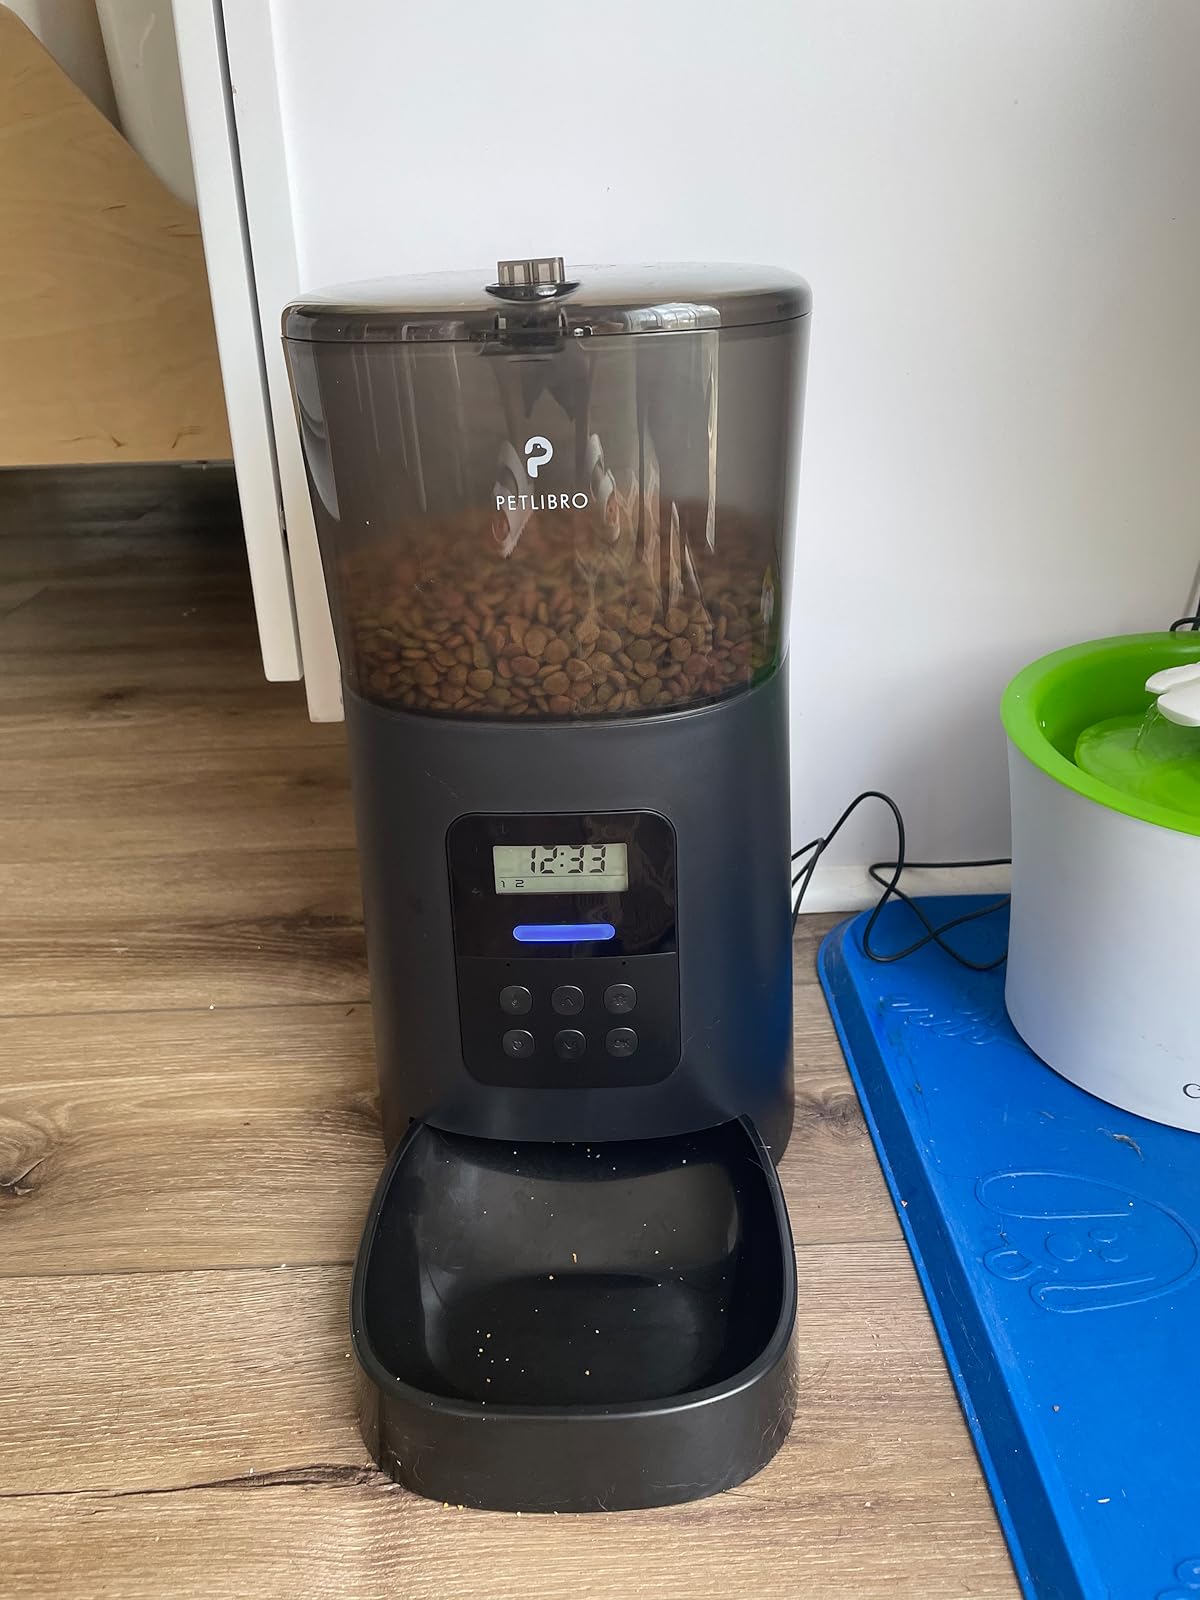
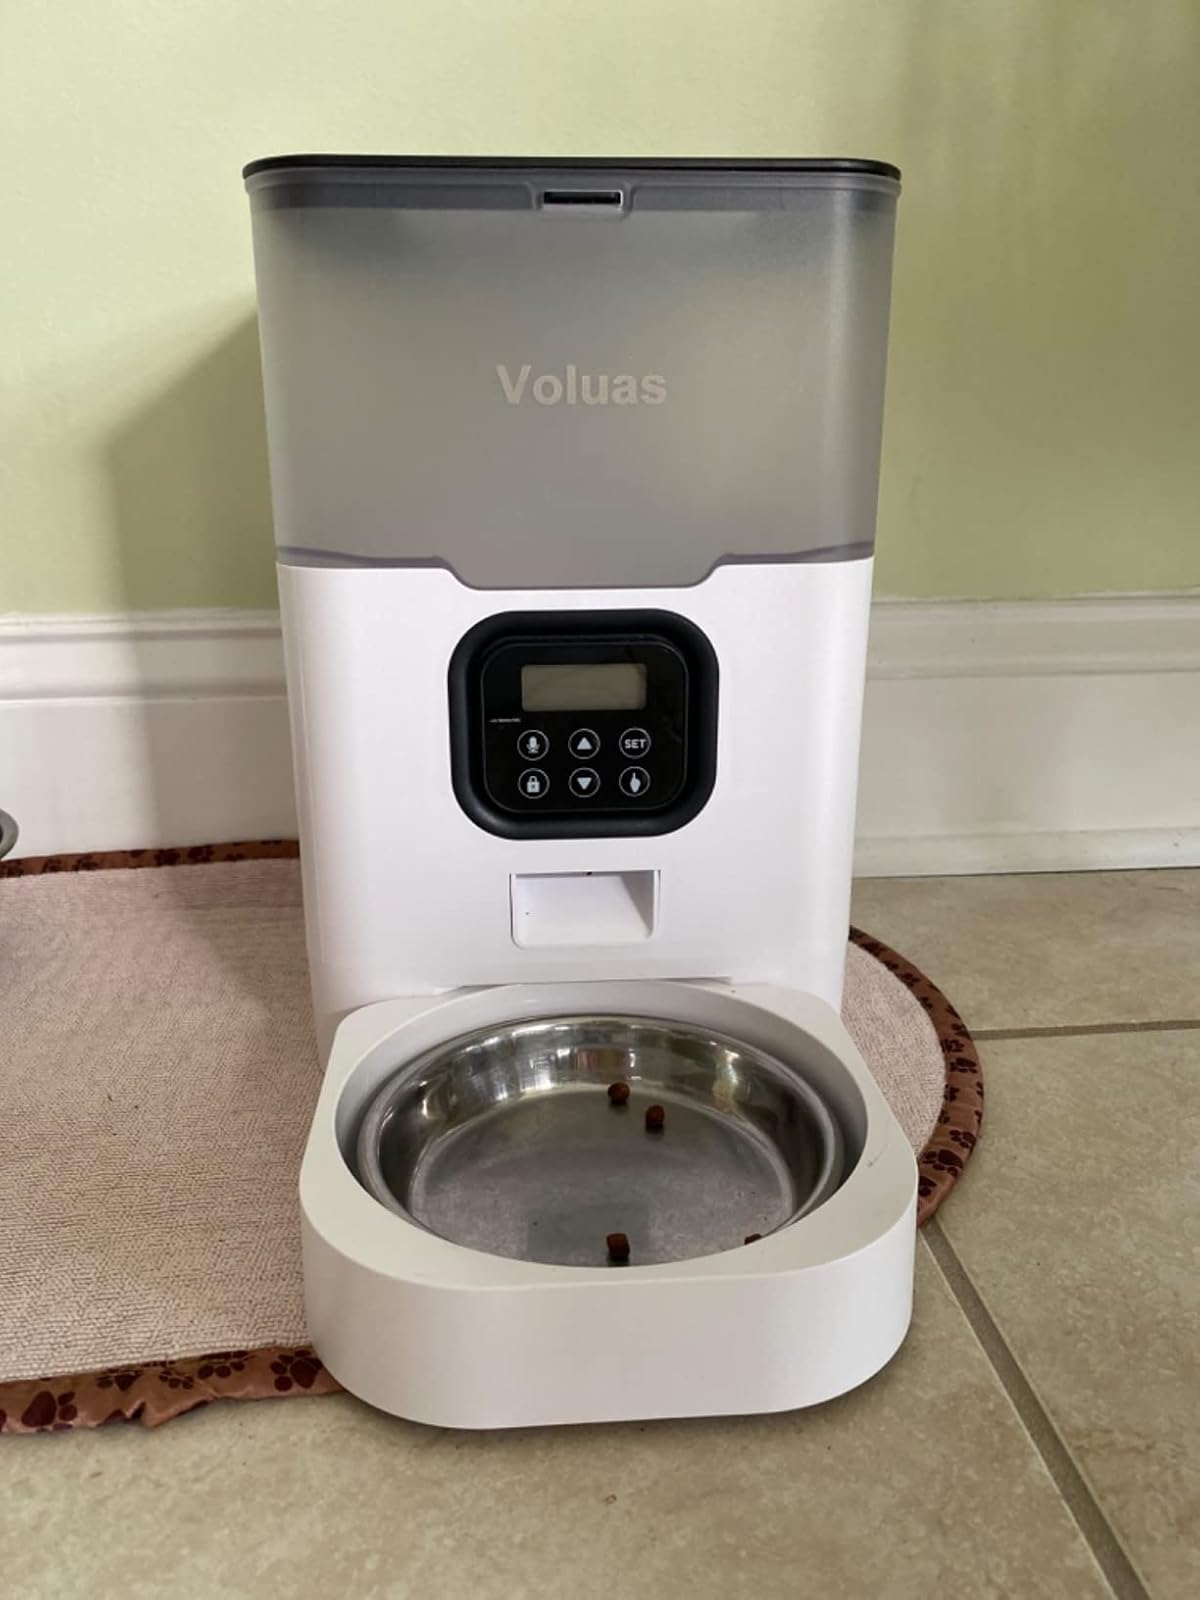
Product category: items_feeder
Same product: no